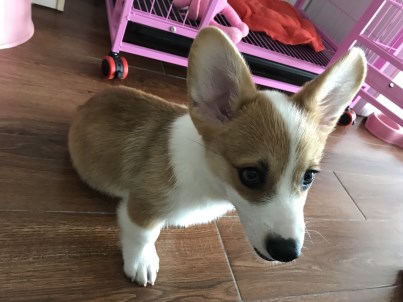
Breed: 2909-n000116-Cardigan